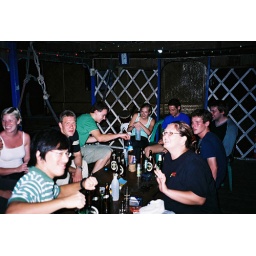
Evening party at our river house in Thai jungle. Our friend Kazuya in the striped shirt.